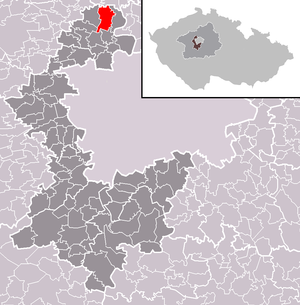
Tursko est une commune du district de Prague-Ouest, dans la région de Bohême-Centrale, en Tchéquie. Sa population s'élevait à 825 habitants en 2020.